Poverty in Poland

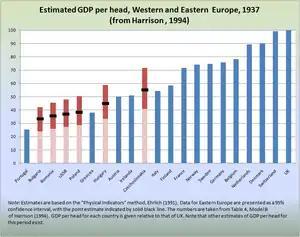
GDP per capita estimates for Western and Eastern Europe for 1937, as percent of UK GDP per capita.

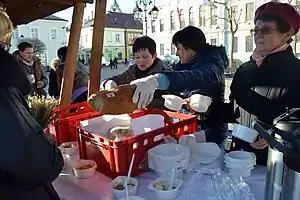
Distribution of loaves to the poor at Christmas Time in Poland (2015)

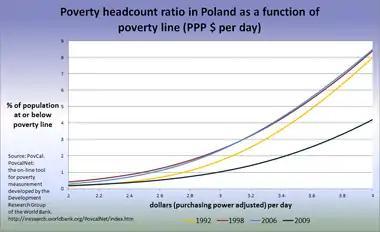
The poverty headcount ratio as a function of the poverty line. The graphs show that regardless of the absolute poverty threshold chosen, poverty in Poland increased from 1992 to 1998, stayed constant until 2006 and then dropped from 2006 to 2009.

During the Second Polish Republic, deep poverty characterized the country's farmers, who made up 70% of the population, a feature that worsened with the Great Depression. Per capita GNP in 1929 was lower than that of the neighboring Baltic states, although, in 1937, higher than in Portugal or Greece. While farm productivity was high in western Poland, it was much lower in southern and eastern areas, due to high population levels and relatively small farm size. In the country's central, southern and eastern regions, 6.5 million people were unable to satisfy their basic food needs by 1934–1935. In 1930–1931, farm laborers earned 54% of their low wages of two years earlier, with one noting his family's diet consisted of unseasoned potatoes, that the unaffordable price of soap meant they were covered in lice, and that a slice of bread was only for special occasions. An observer described the south as "a nightmare of degradation and poverty". By late 1934, rural Poles had an estimated purchasing capacity at 43% of the 1928 level. Urban consumers were aided by falling food prices, but jobs became scarcer, with industrial production in 1932 at 58% of the pre-depression level, and unemployment above 40% in 1932–1934.